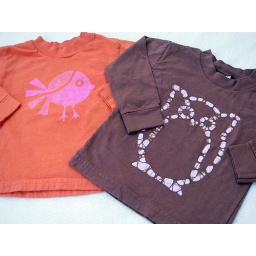
funny little birdie in orange and pink and a chocolate wise owl